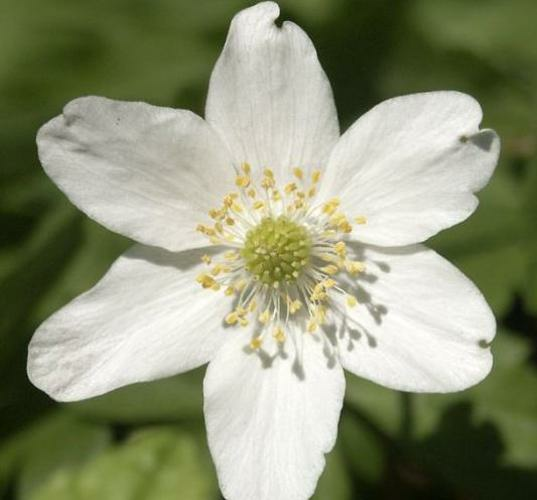
Flower: windflower